Matsuda, Kanagawa

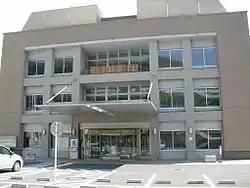
Matsuda Town Hall

Matsuda is located in hilly western Kanagawa Prefecture. The Sakawa River, Kawaoto River, Nakatsu River and their tributaries form the outline of the town. In the north, the 1,200m-class high peaks of the Nishi-Tanzawa Mountains, with parts of the town within the borders of the Tanzawa-Ōyama Quasi-National Park.